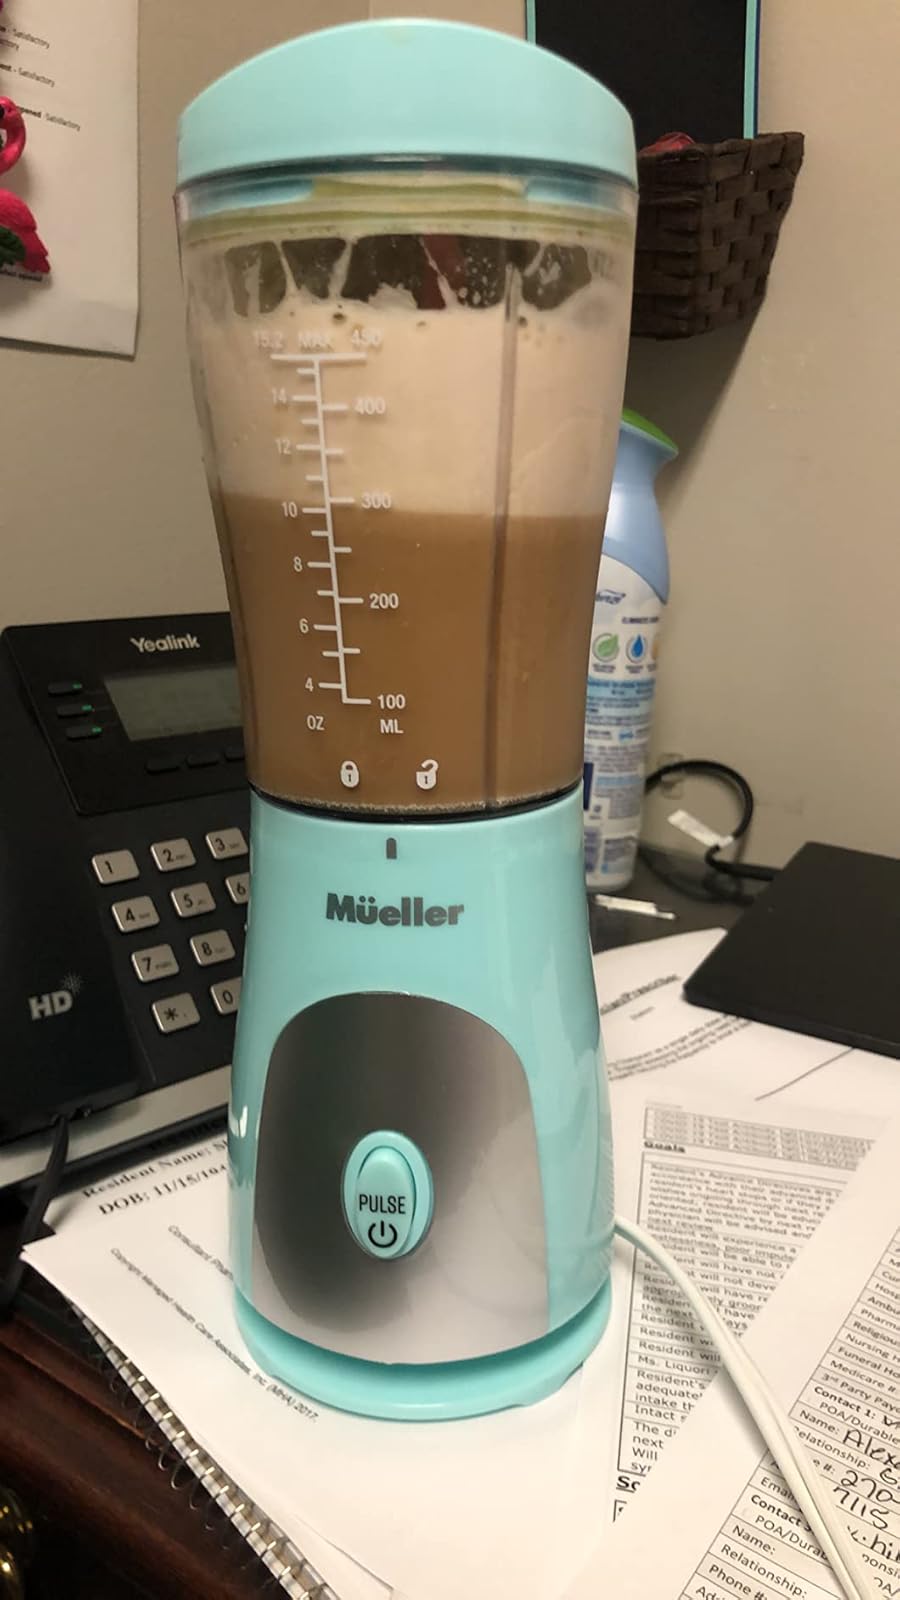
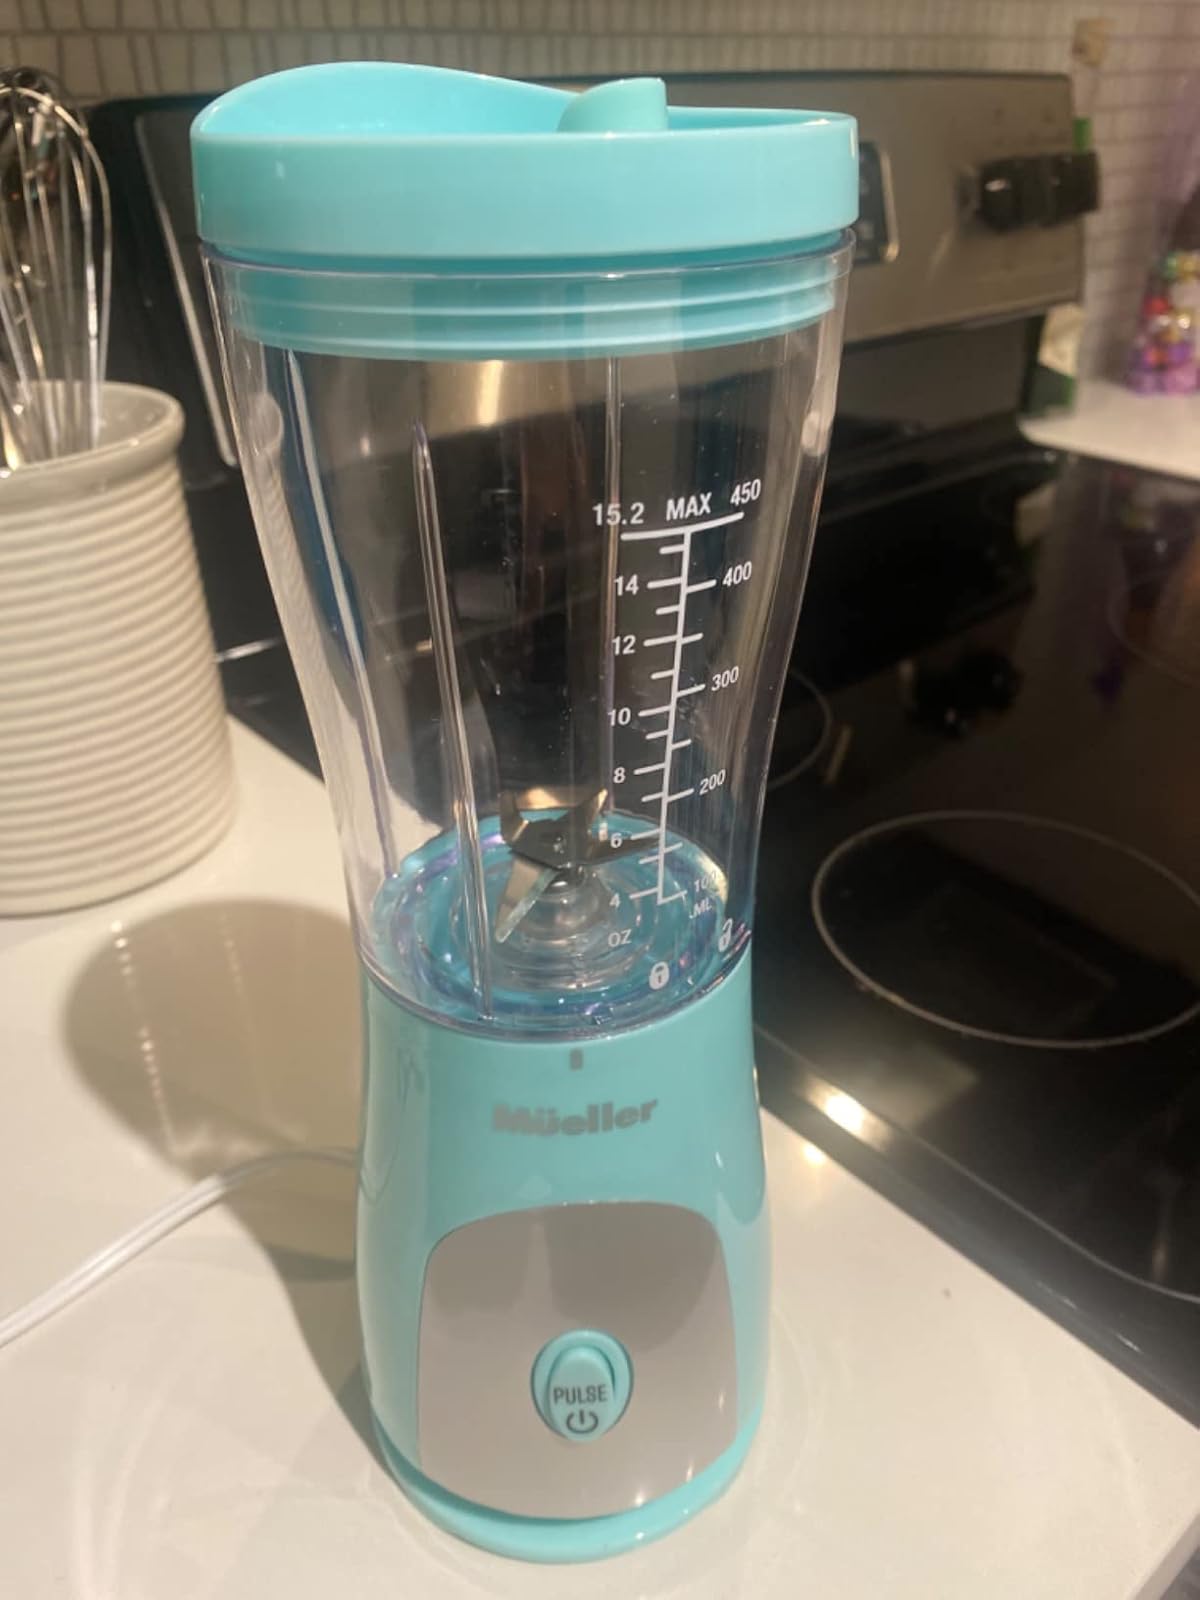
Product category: items_blender
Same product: yes